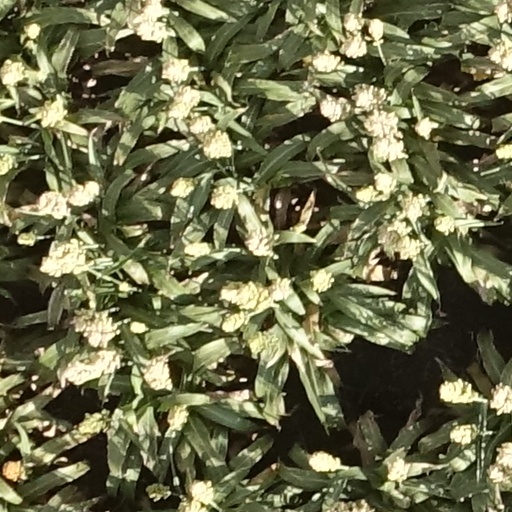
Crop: sorghum